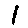
Label: 1